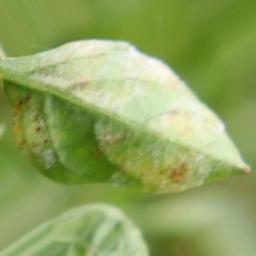
Label: powdery mildew